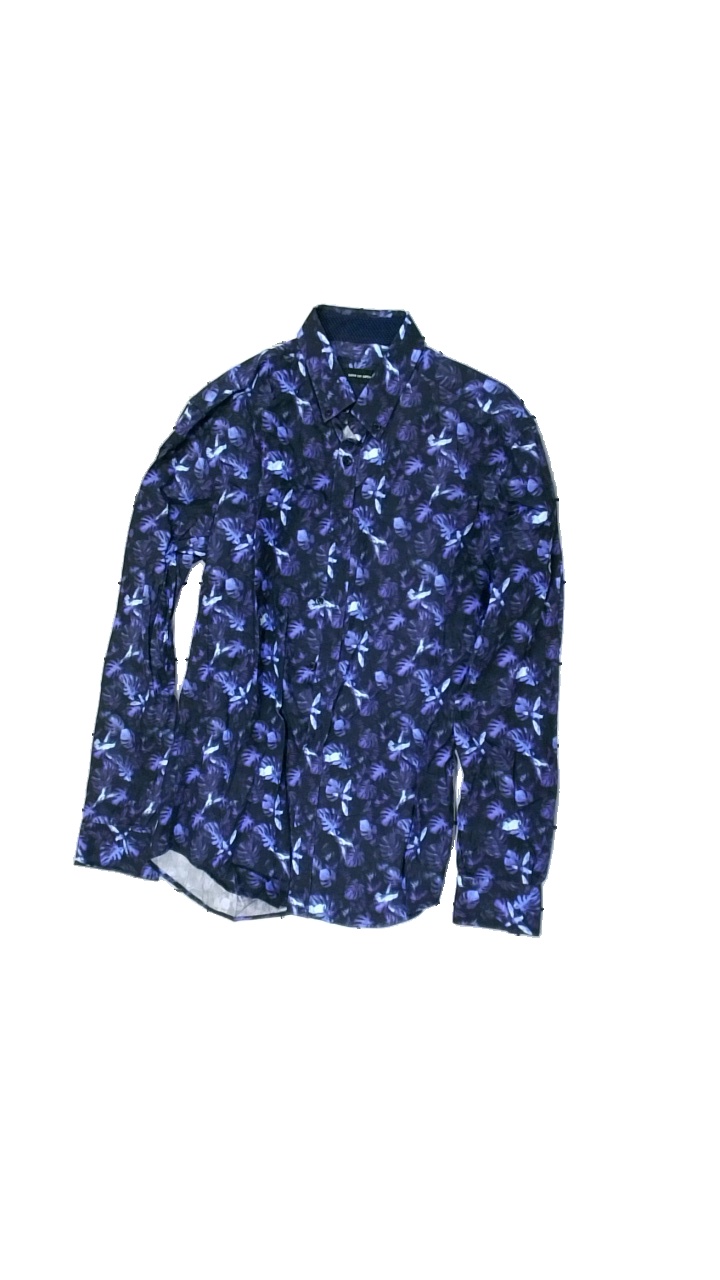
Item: Shirt (Men)
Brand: Clean Cut Copenhagen
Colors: Purple
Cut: Regular
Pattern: Floral print
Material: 100% cotton
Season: All
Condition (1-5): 3
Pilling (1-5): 4
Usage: Reuse
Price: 50-100